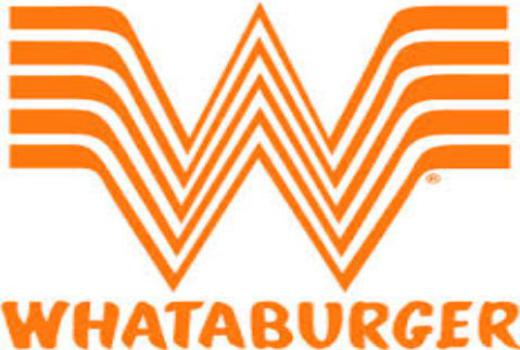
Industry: Clothes